Four Times That Night

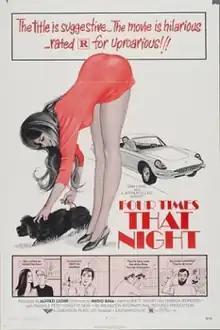
American film poster

Four Times That Night is a 1971 commedia sexy all'italiana film directed by Mario Bava.